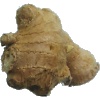
Label: Ginger Root 1